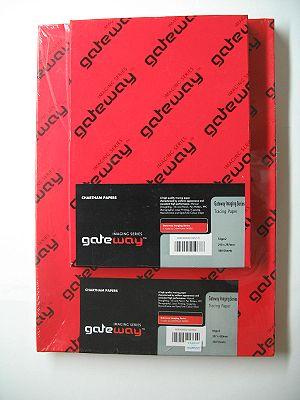
Le papier calque est un type de papier translucide. Il est fabriqué par immersion de papier de bonne qualité dans de l'acide sulfurique pendant quelques secondes. L'acide a pour effet de transformer une partie de la cellulose, et cela donne pour effet le caractère translucide du papier calque.